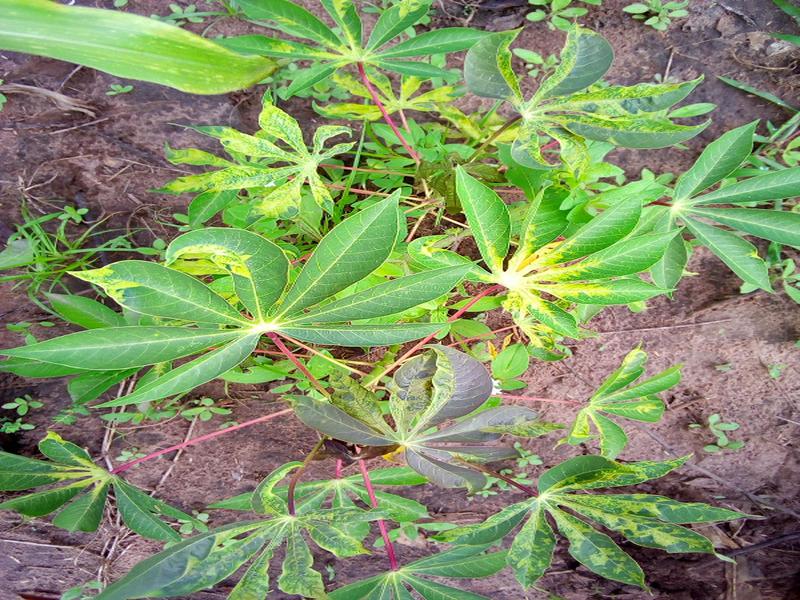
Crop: cassava
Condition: mosaic_disease